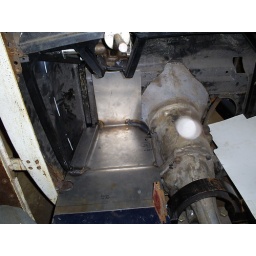
drivers side floor in car